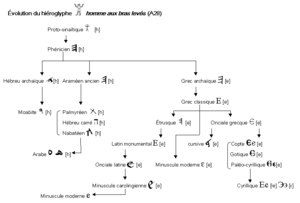
E est la cinquième lettre des alphabets latin et étrusque, ainsi que leur deuxième voyelle. Il s'agit également de l'écriture capitale de l'epsilon de l'alphabet grec ainsi que du Ye de l'alphabet cyrillique.